Kingston, New Zealand

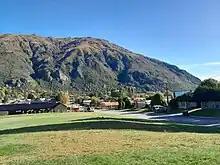
Kingston, New Zealand with Lake Wakatipu in the background (2023)

The statistical area had a population of 348 at the 2018 New Zealand census, an increase of 111 people (46.8%) since the 2013 census, and an increase of 147 people (73.1%) since the 2006 census. There were 144 households, comprising 180 males and 168 females, giving a sex ratio of 1.07 males per female. The median age was 35.4 years (compared with 37.4 years nationally), with 57 people (16.4%) aged under 15 years, 60 (17.2%) aged 15 to 29, 201 (57.8%) aged 30 to 64, and 27 (7.8%) aged 65 or older.